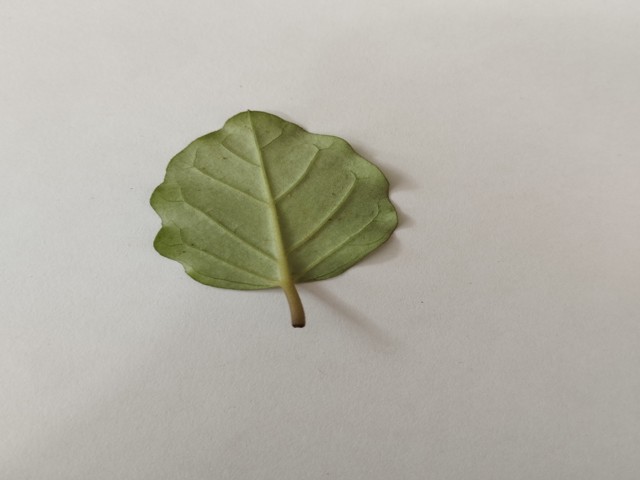
Plant: punarnava